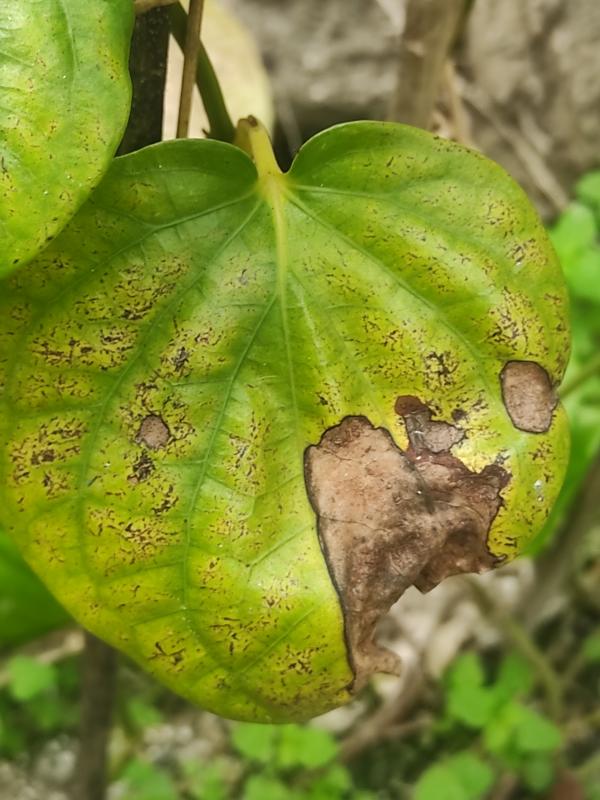
Label: Fungal_Brown_Spot_Disease